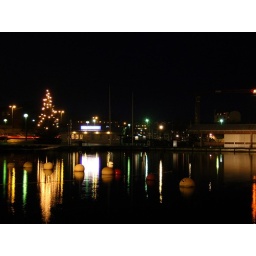
Karlskrona and Christmas tree by the water